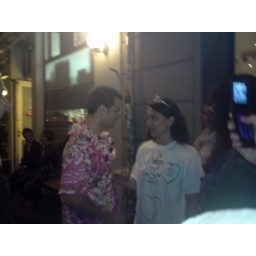
Matt fending off female attention in the form of a hen night